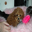
Label: dog